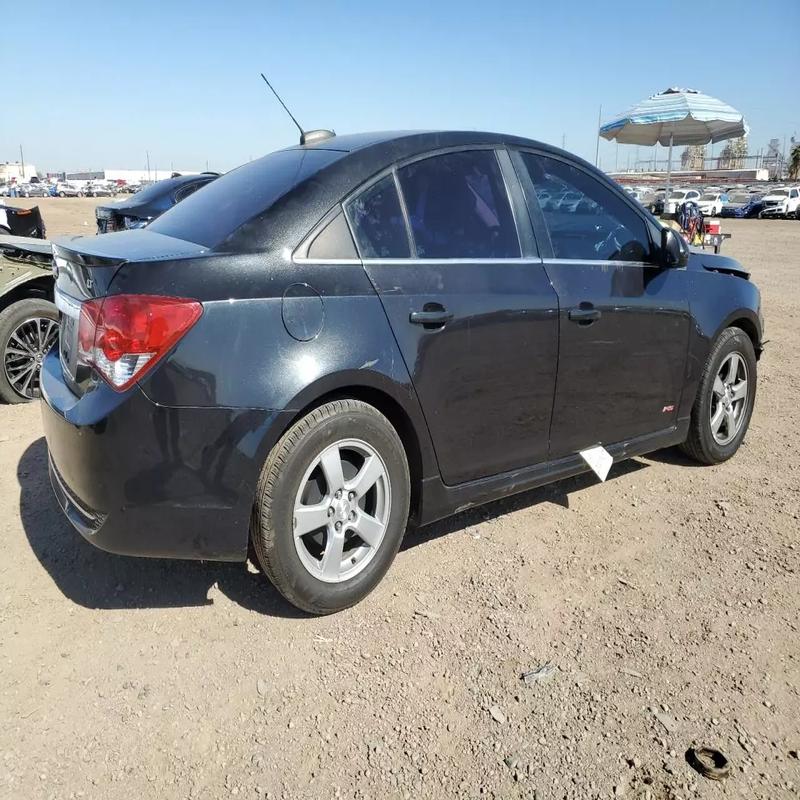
Aucun dommage détecté.
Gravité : aucun